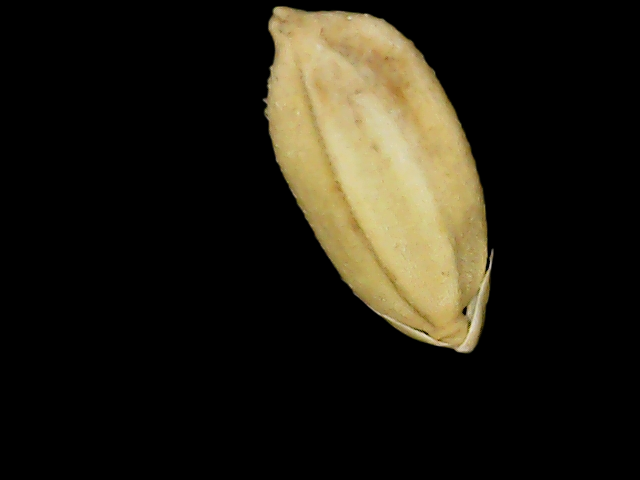
Rice variety: Binadhan08